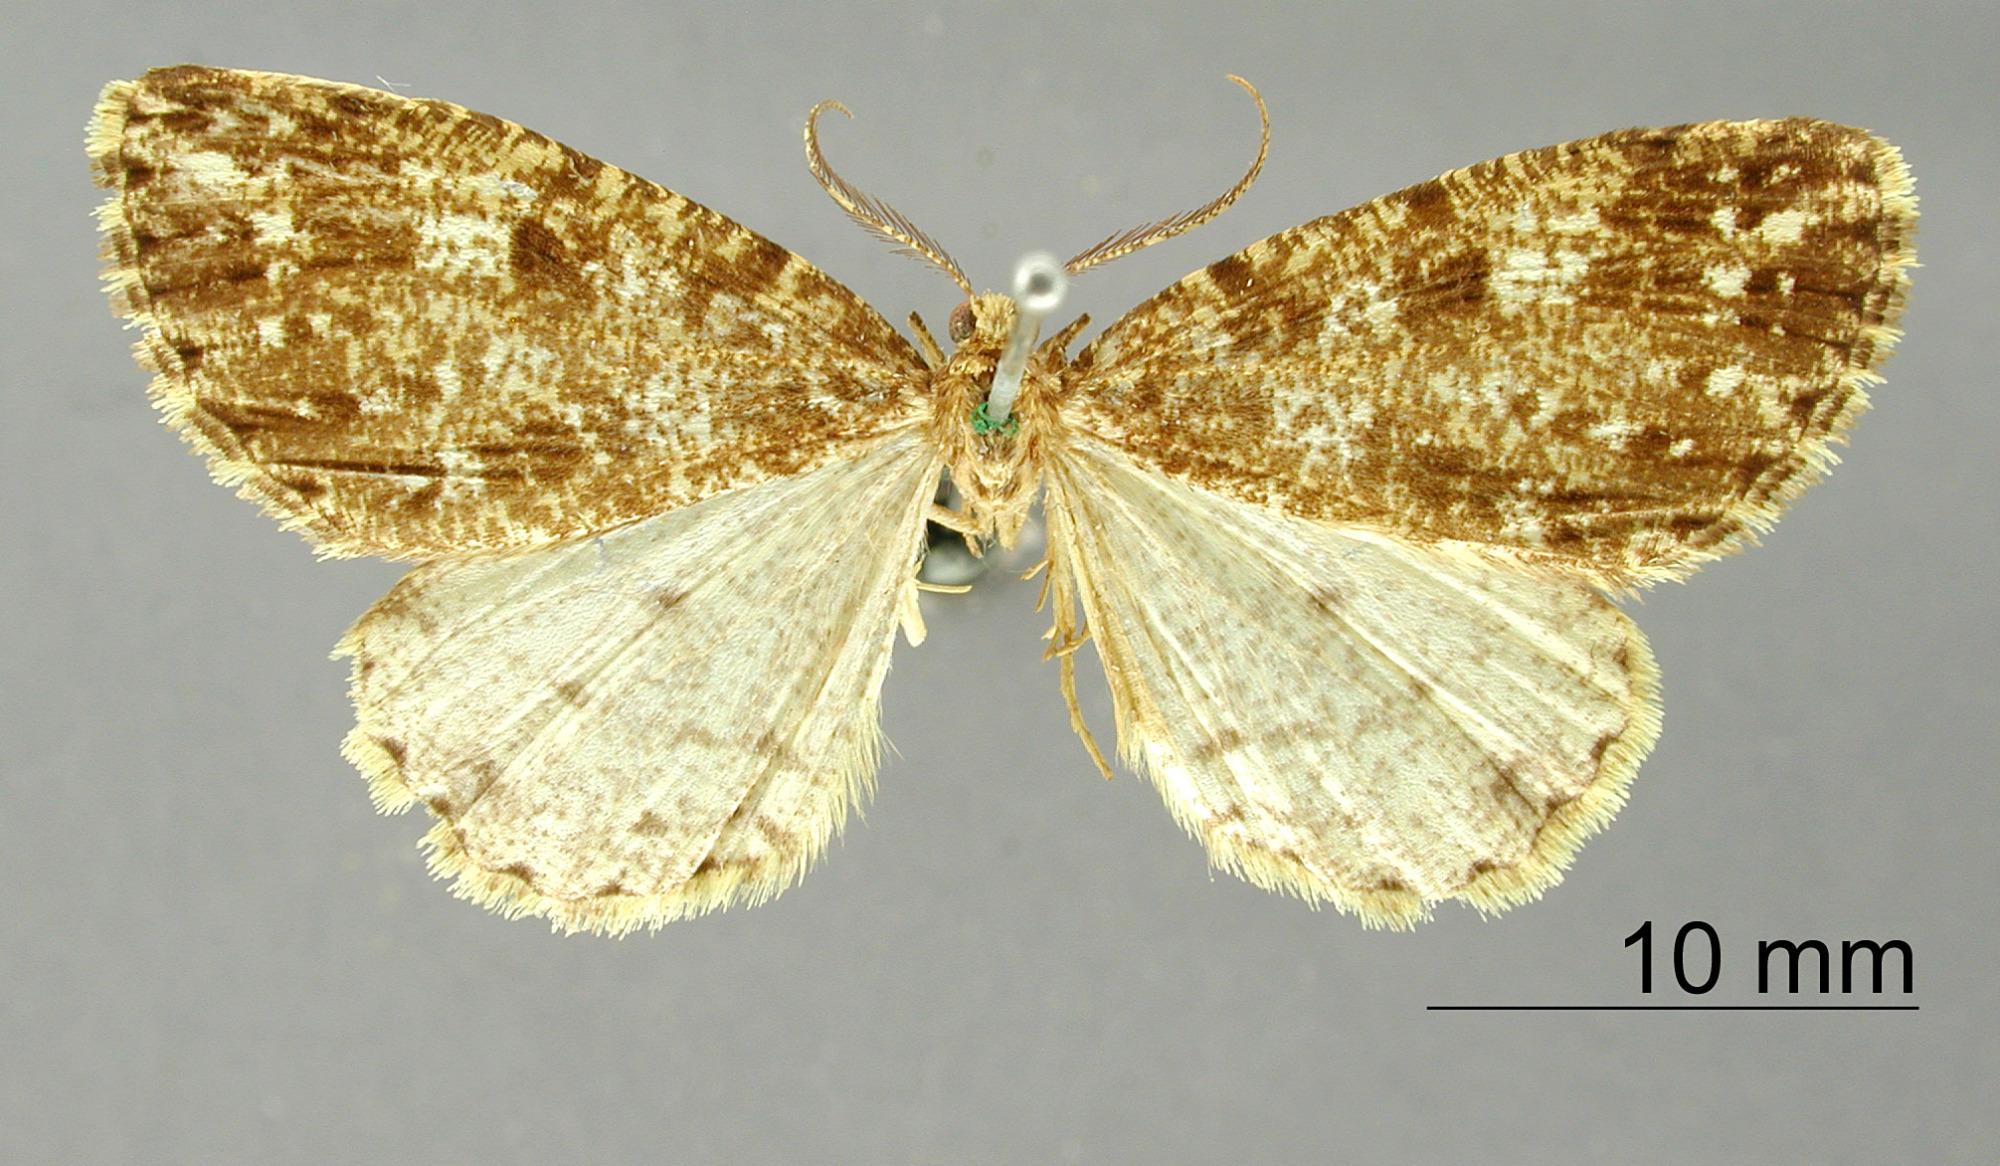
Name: Vinemina muraenata
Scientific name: Vinemina muraenata Rindge, 1964
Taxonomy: Animalia, Arthropoda, Insecta, Lepidoptera, Geometridae, Ennominae
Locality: Totonicapan, Guatemala, Guatemala